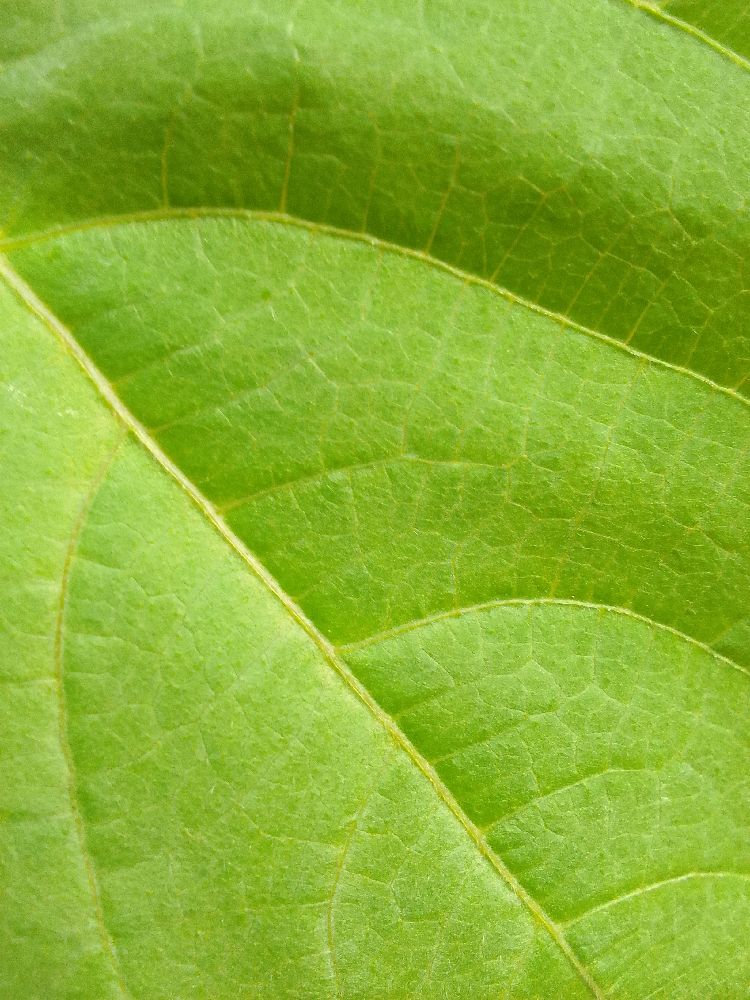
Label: healthy